Guido Masetti

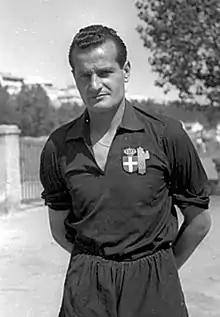

Guido Masetti (22 November 1907 – 26 November 1993) was an Italian football goalkeeper and manager.